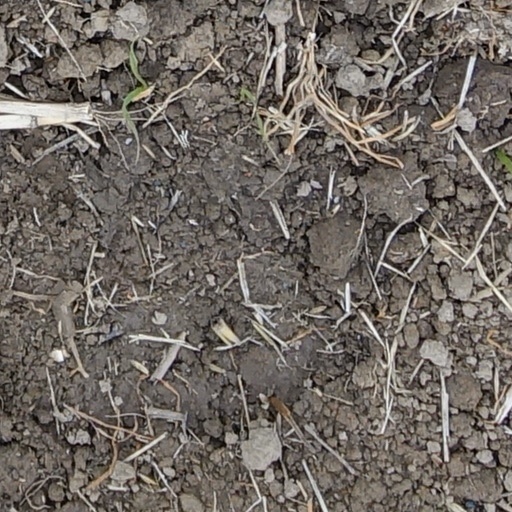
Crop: wheat